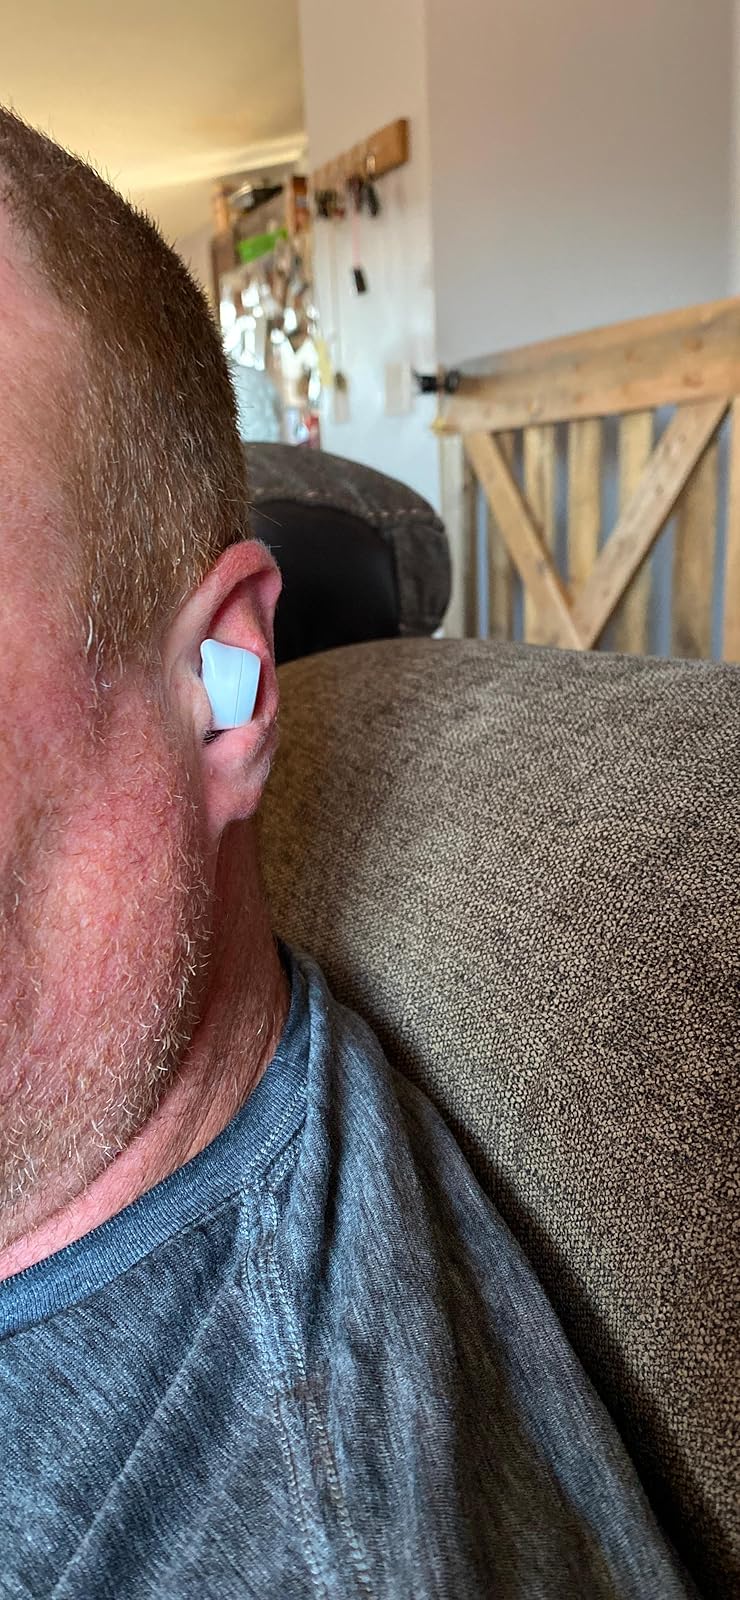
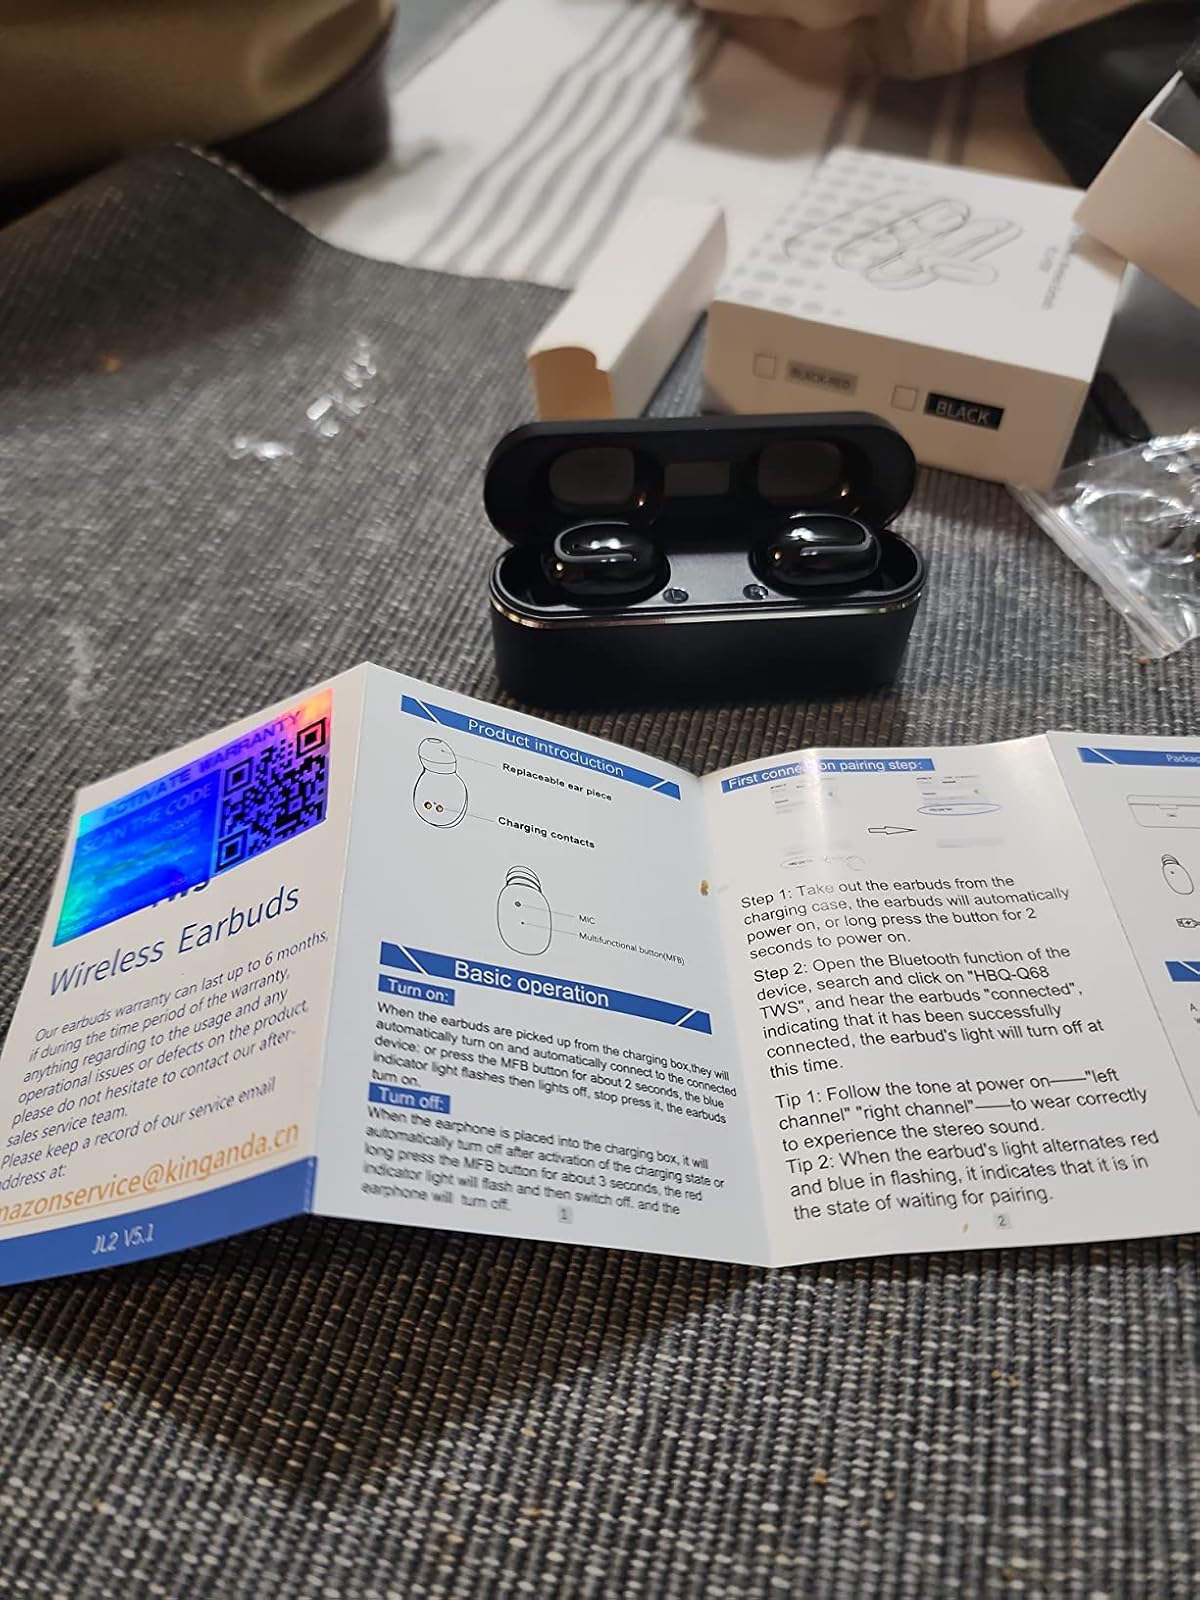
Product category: earbuds
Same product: no